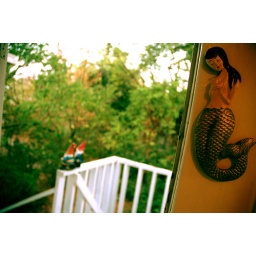
bottle opener and door keeper. come on autumn.. you're right around the corner.